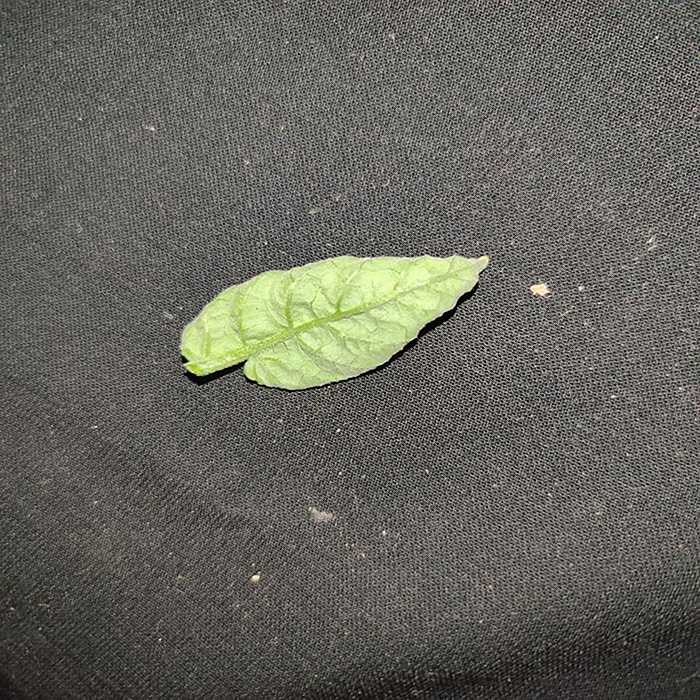
Plant: Tomato
Label: Tomato leaf curl virus